Marzoni House

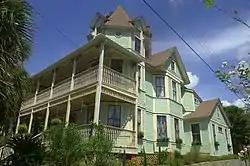
Marzoni House in 2017

The Marzoni House is a historic house in Pensacola, Florida. Built in 1890, is an example of Queen Anne architecture. It was listed on the National Register of Historic Places on May 10, 2016.